Brian Jungen

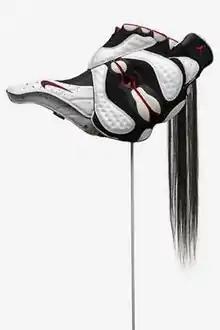
"Prototype for New Understanding #8", 1999Nike athletic footwear, human hair

In 2000 Jungen had a solo show at the OR Gallery where he mounted "Shapeshifter", the first of an eventual three whale skeletons built out of white plastic lawn chairs and suspended in the gallery as if at a natural history museum. The 30' long sculpture pointed to anthropological methods of display, natural resources, commodification and globalization, among numerous other themes that activated the work. The idea of the captive whale was also important to Jungen's thinking as he saw "a parallel to the situation of the First Nations individual who is both marginalized and fetishized by mainstream culture". In the same way that a natural history museum preserves a whale skeleton, a museum of anthropology preserves Indigenous cultural 'artifacts', both institutions presume an "imminent extinction" of their displayed subjects.